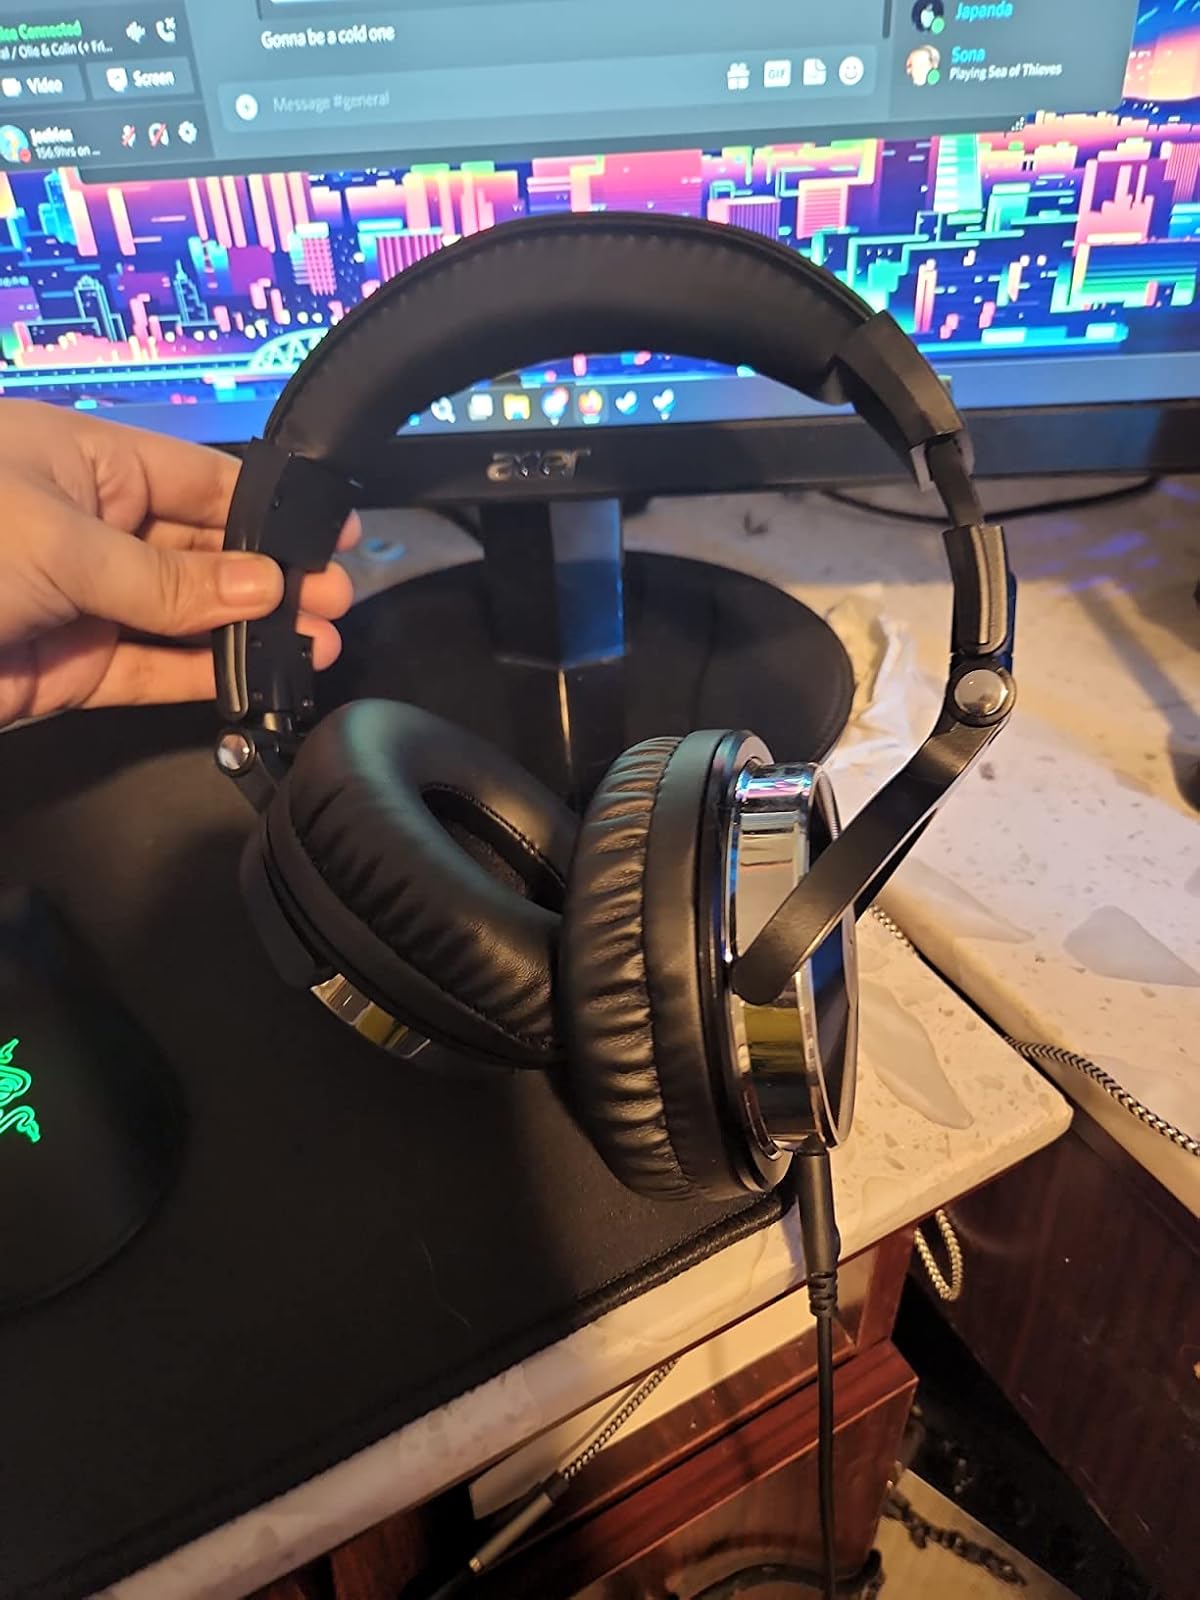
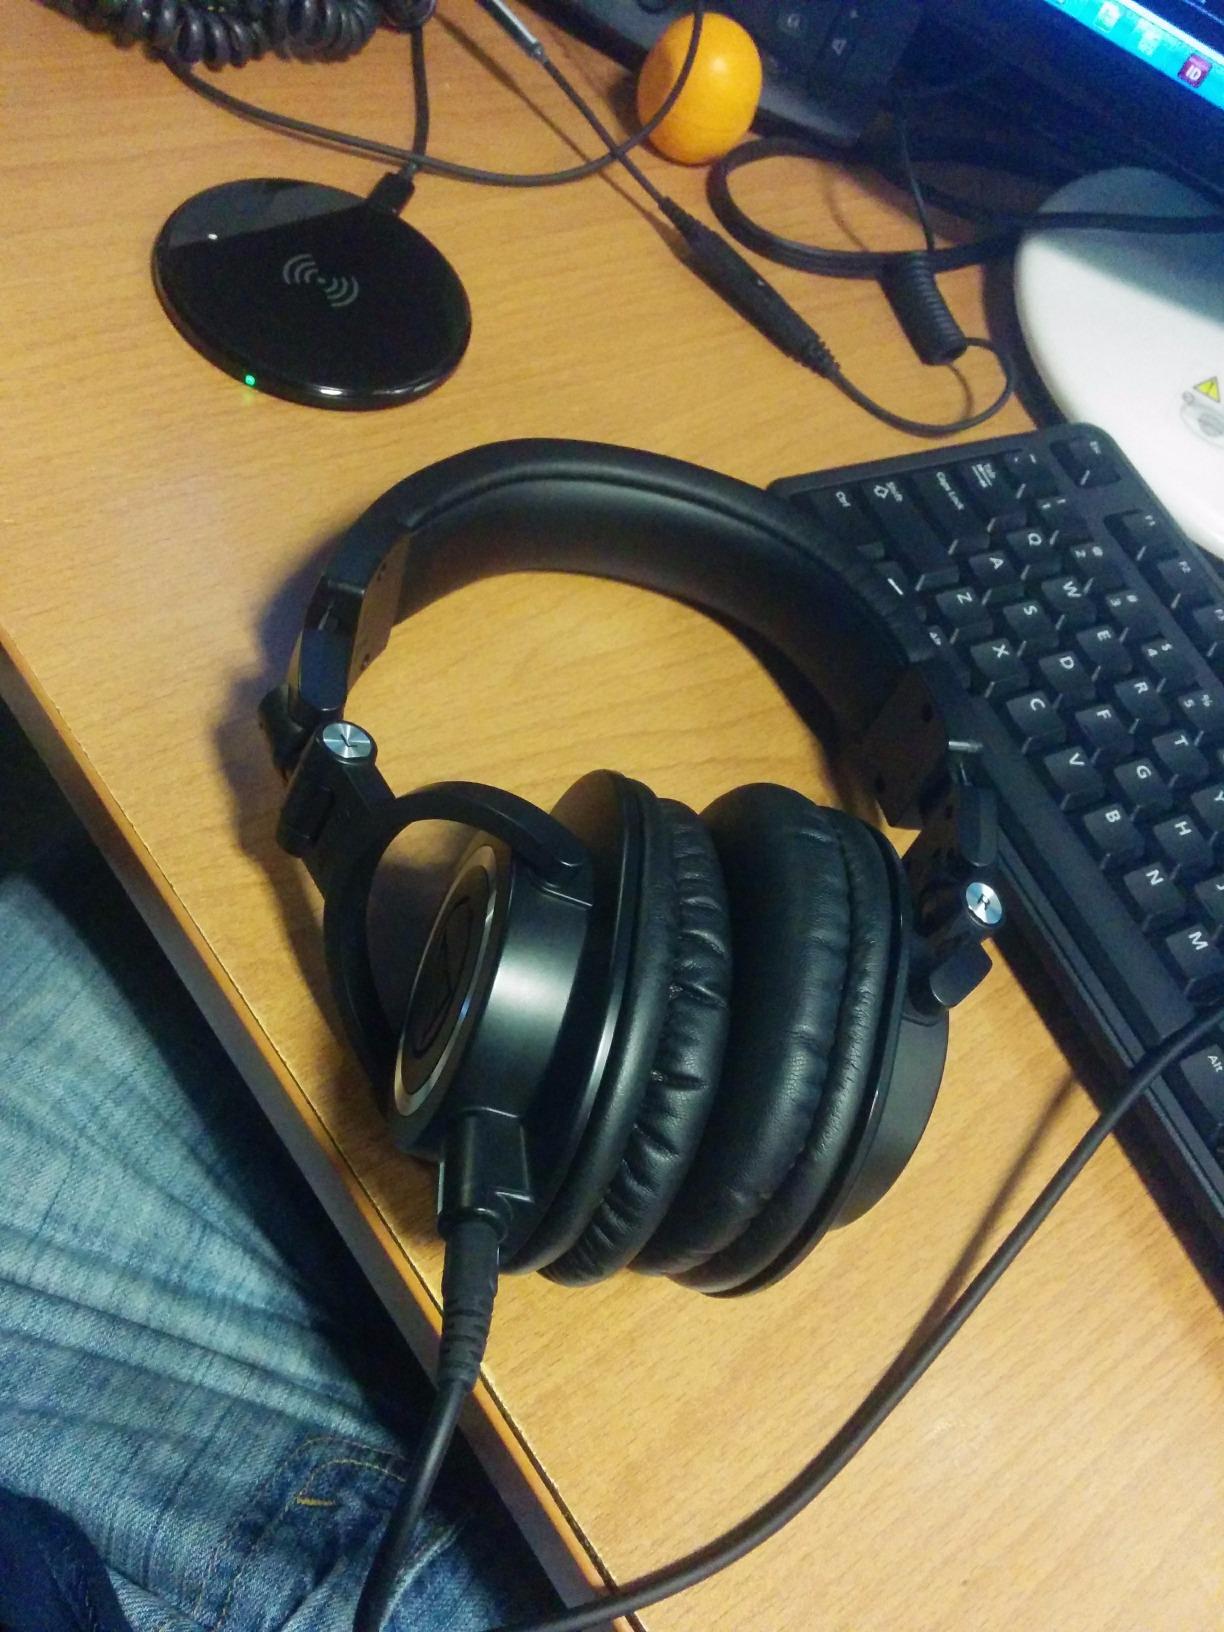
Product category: headphones
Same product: no